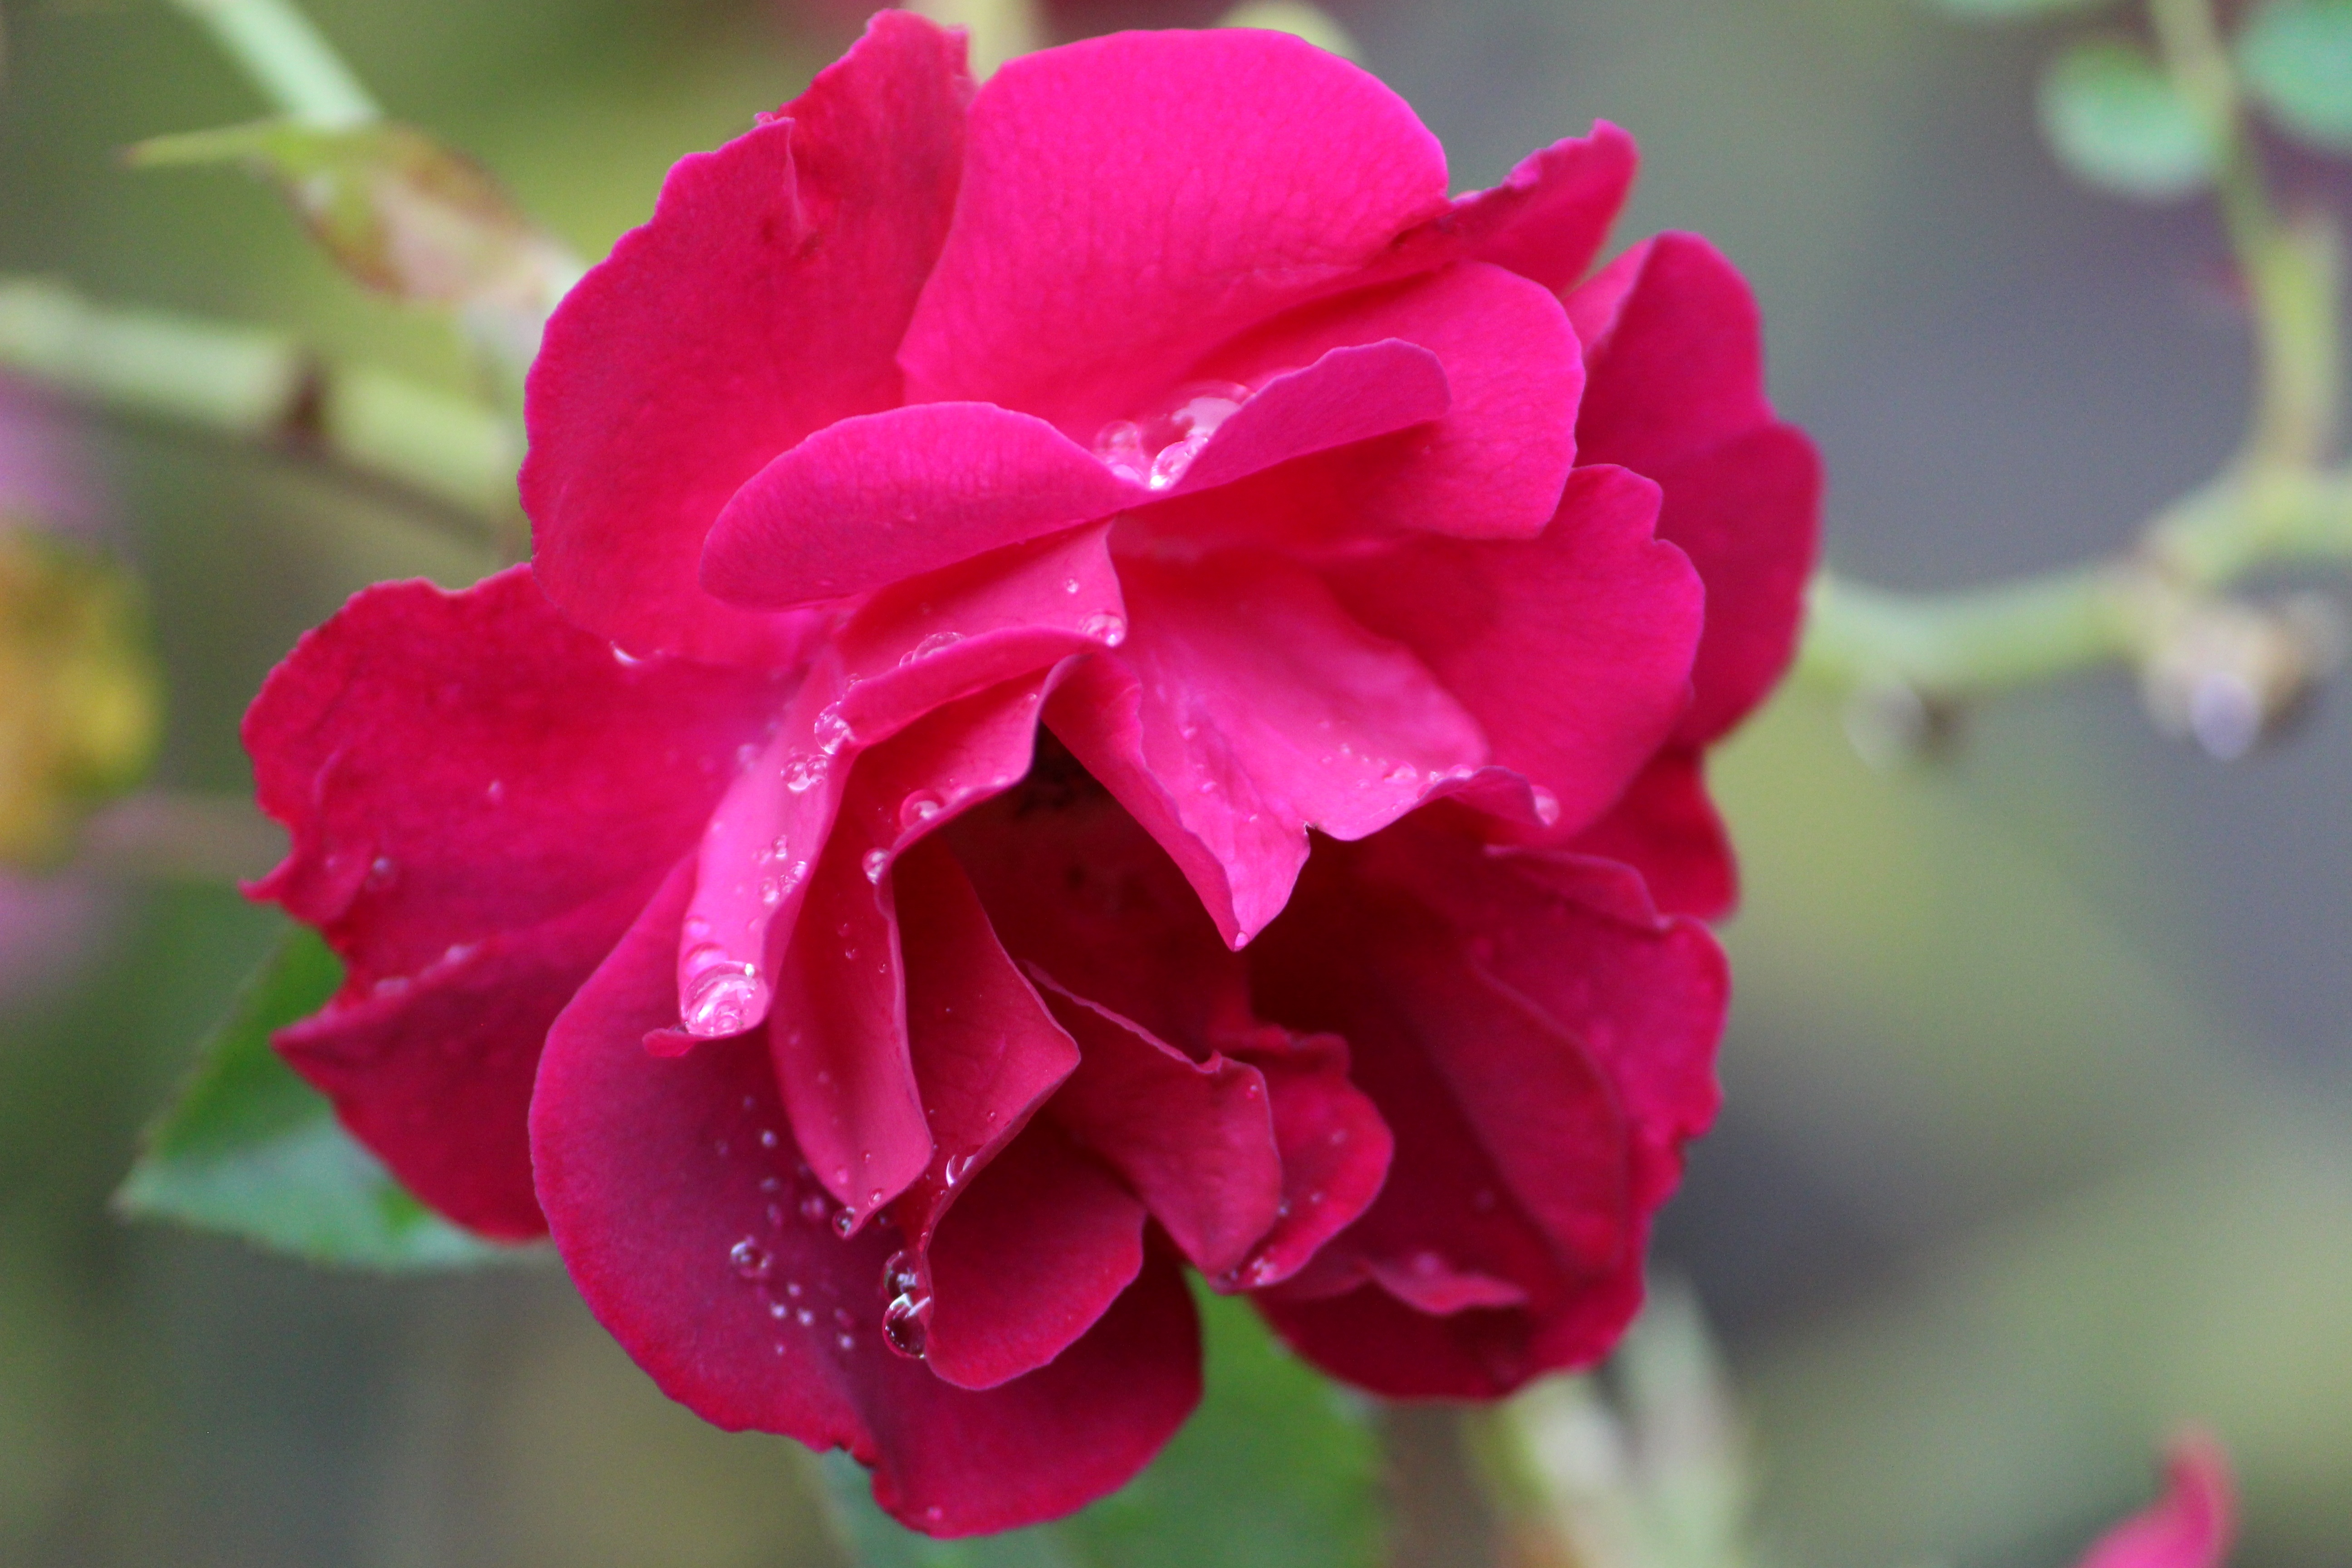
blossom, plant, stem, leaf, flower, petal, bloom, floral, environment, rose, herb, natural, botany, agriculture, pink, flora, botanical, wildflower, outdoors, vegetation, shrub, horticulture, floribunda, organic, macro photography, flowering plant, garden roses, rose family, land plant, rosa centifolia